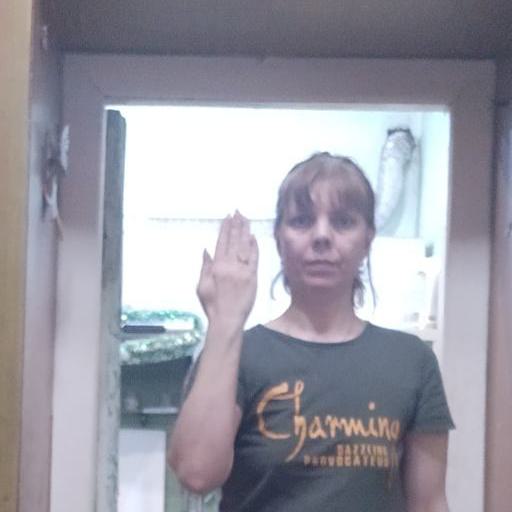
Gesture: stop_inverted